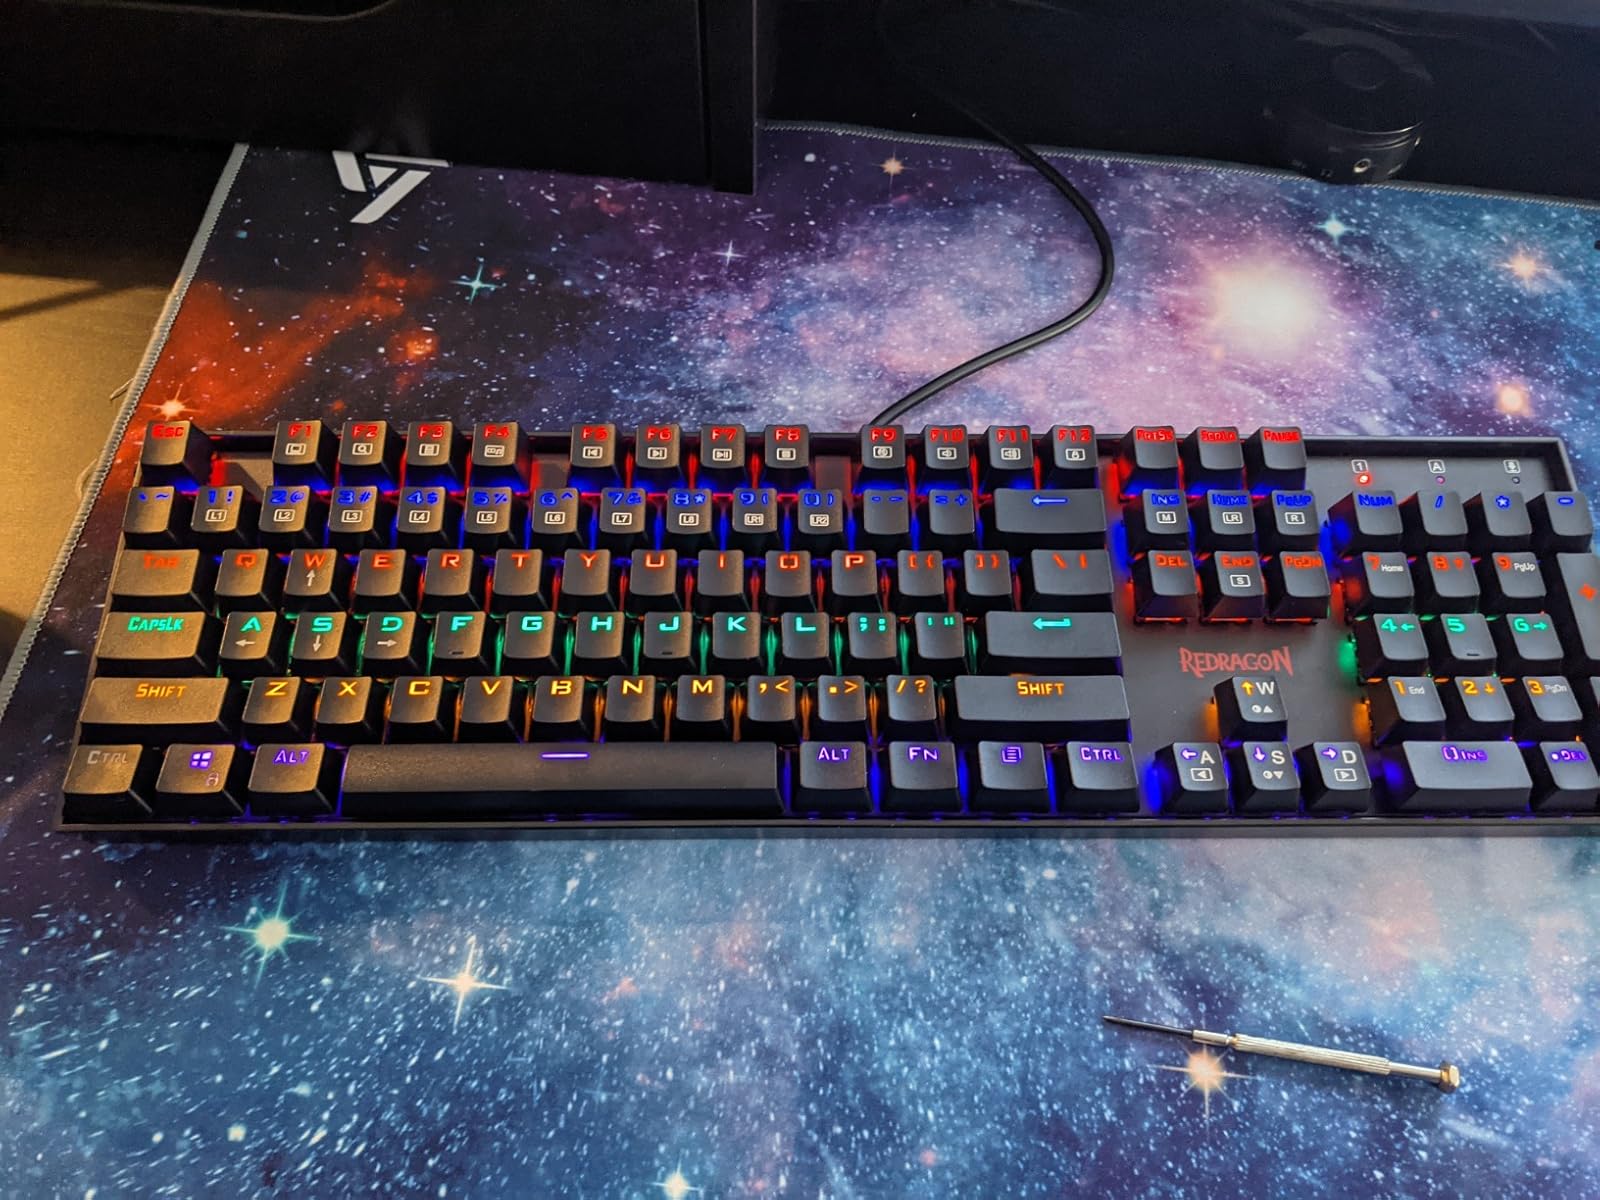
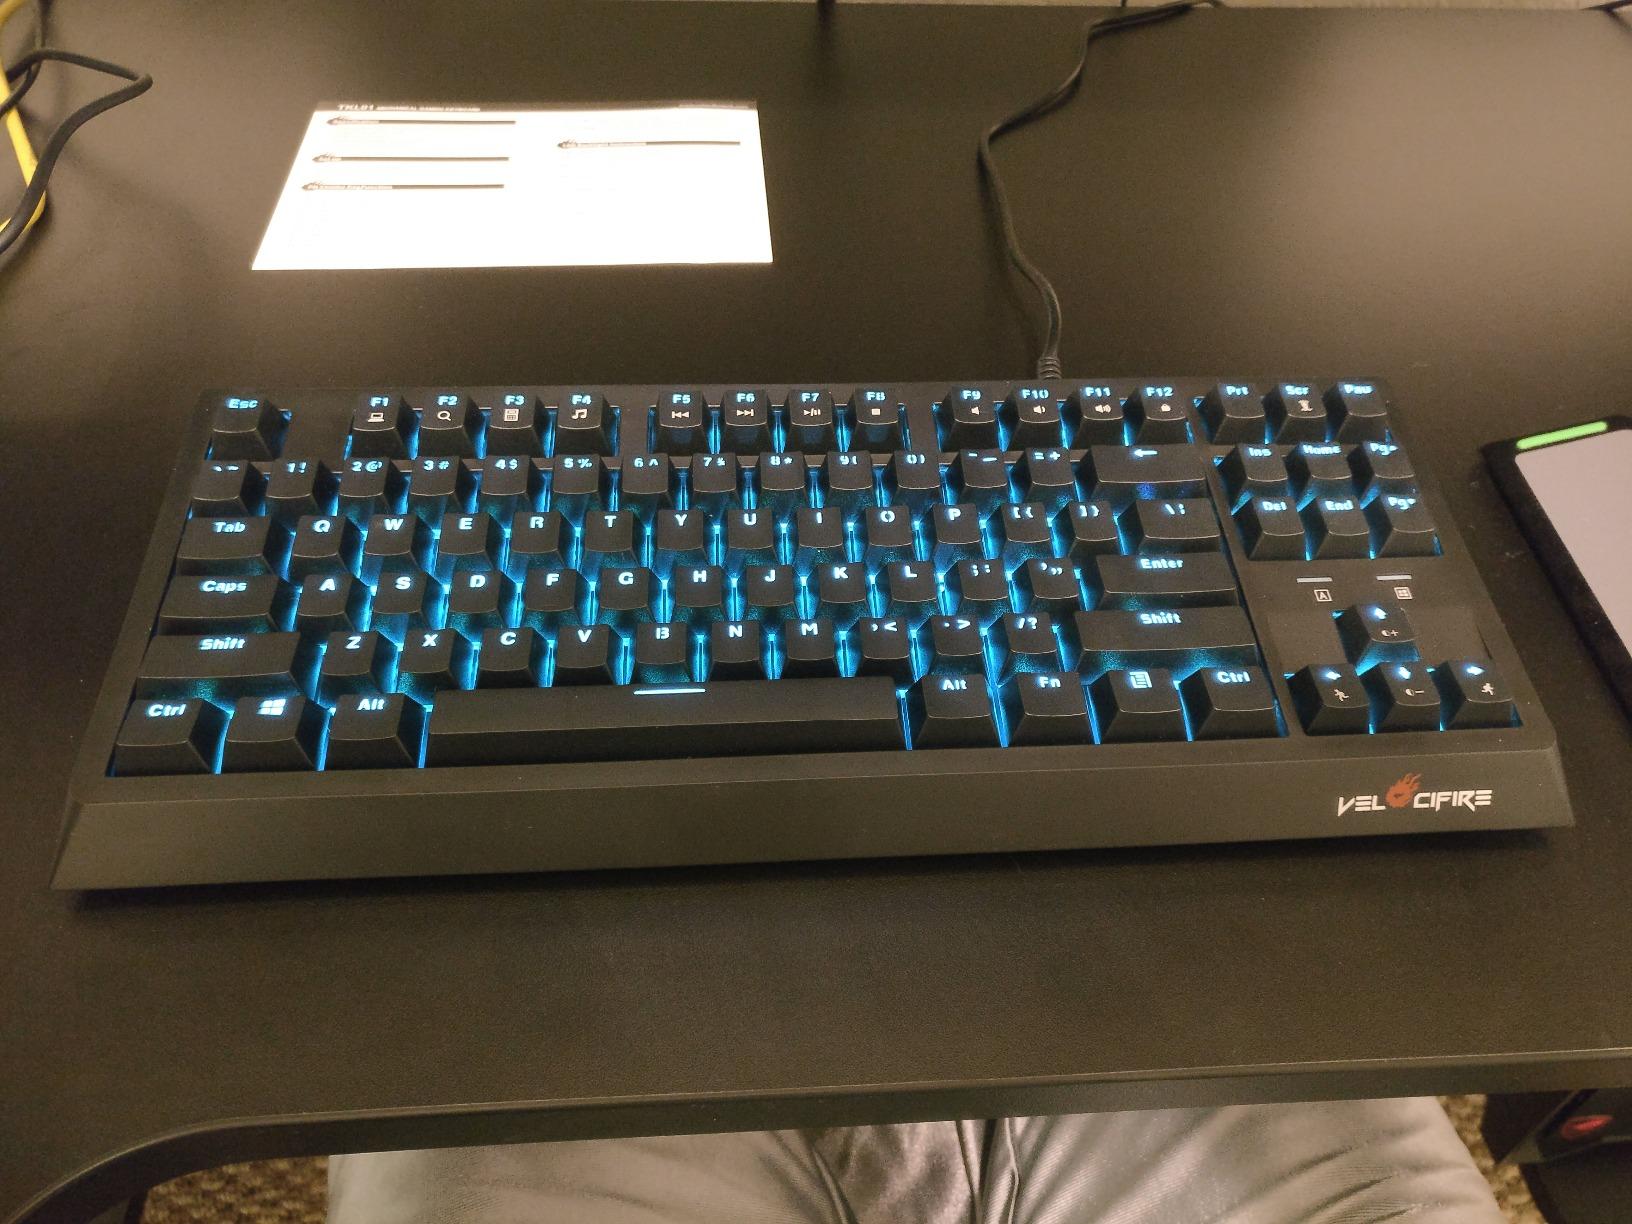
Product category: keyboard
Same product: no